Lichen

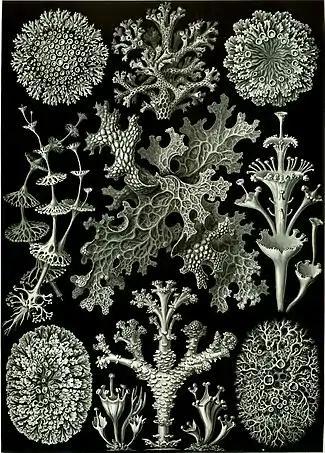
"Lichenes" fancifully drawn by Ernst Haeckel to emphasize his ideas of symmetry in his "Artforms of Nature", 1904

If lichens are exposed to air pollutants at all times, without any deciduous parts, they are unable to avoid the accumulation of pollutants. Also lacking stomata and a cuticle, lichens may absorb aerosols and gases over the entire thallus surface from which they may readily diffuse to the photobiont layer. Because lichens do not possess roots, their primary source of most elements is the air, and therefore elemental levels in lichens often reflect the accumulated composition of ambient air. The processes by which atmospheric deposition occurs include fog and dew, gaseous absorption, and dry deposition. Consequently, environmental studies with lichens emphasize their feasibility as effective biomonitors of atmospheric quality.